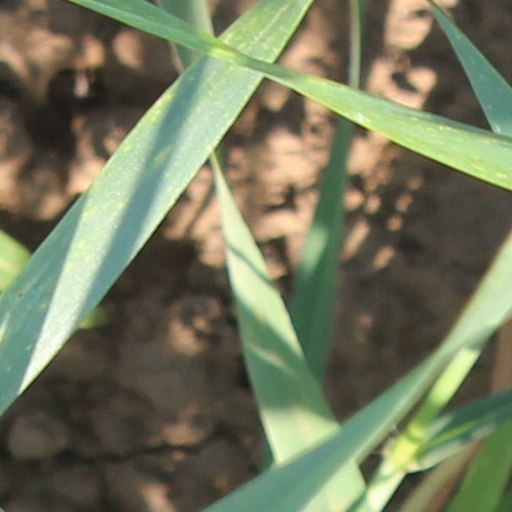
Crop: wheat